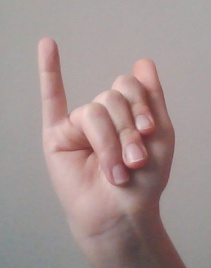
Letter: meem